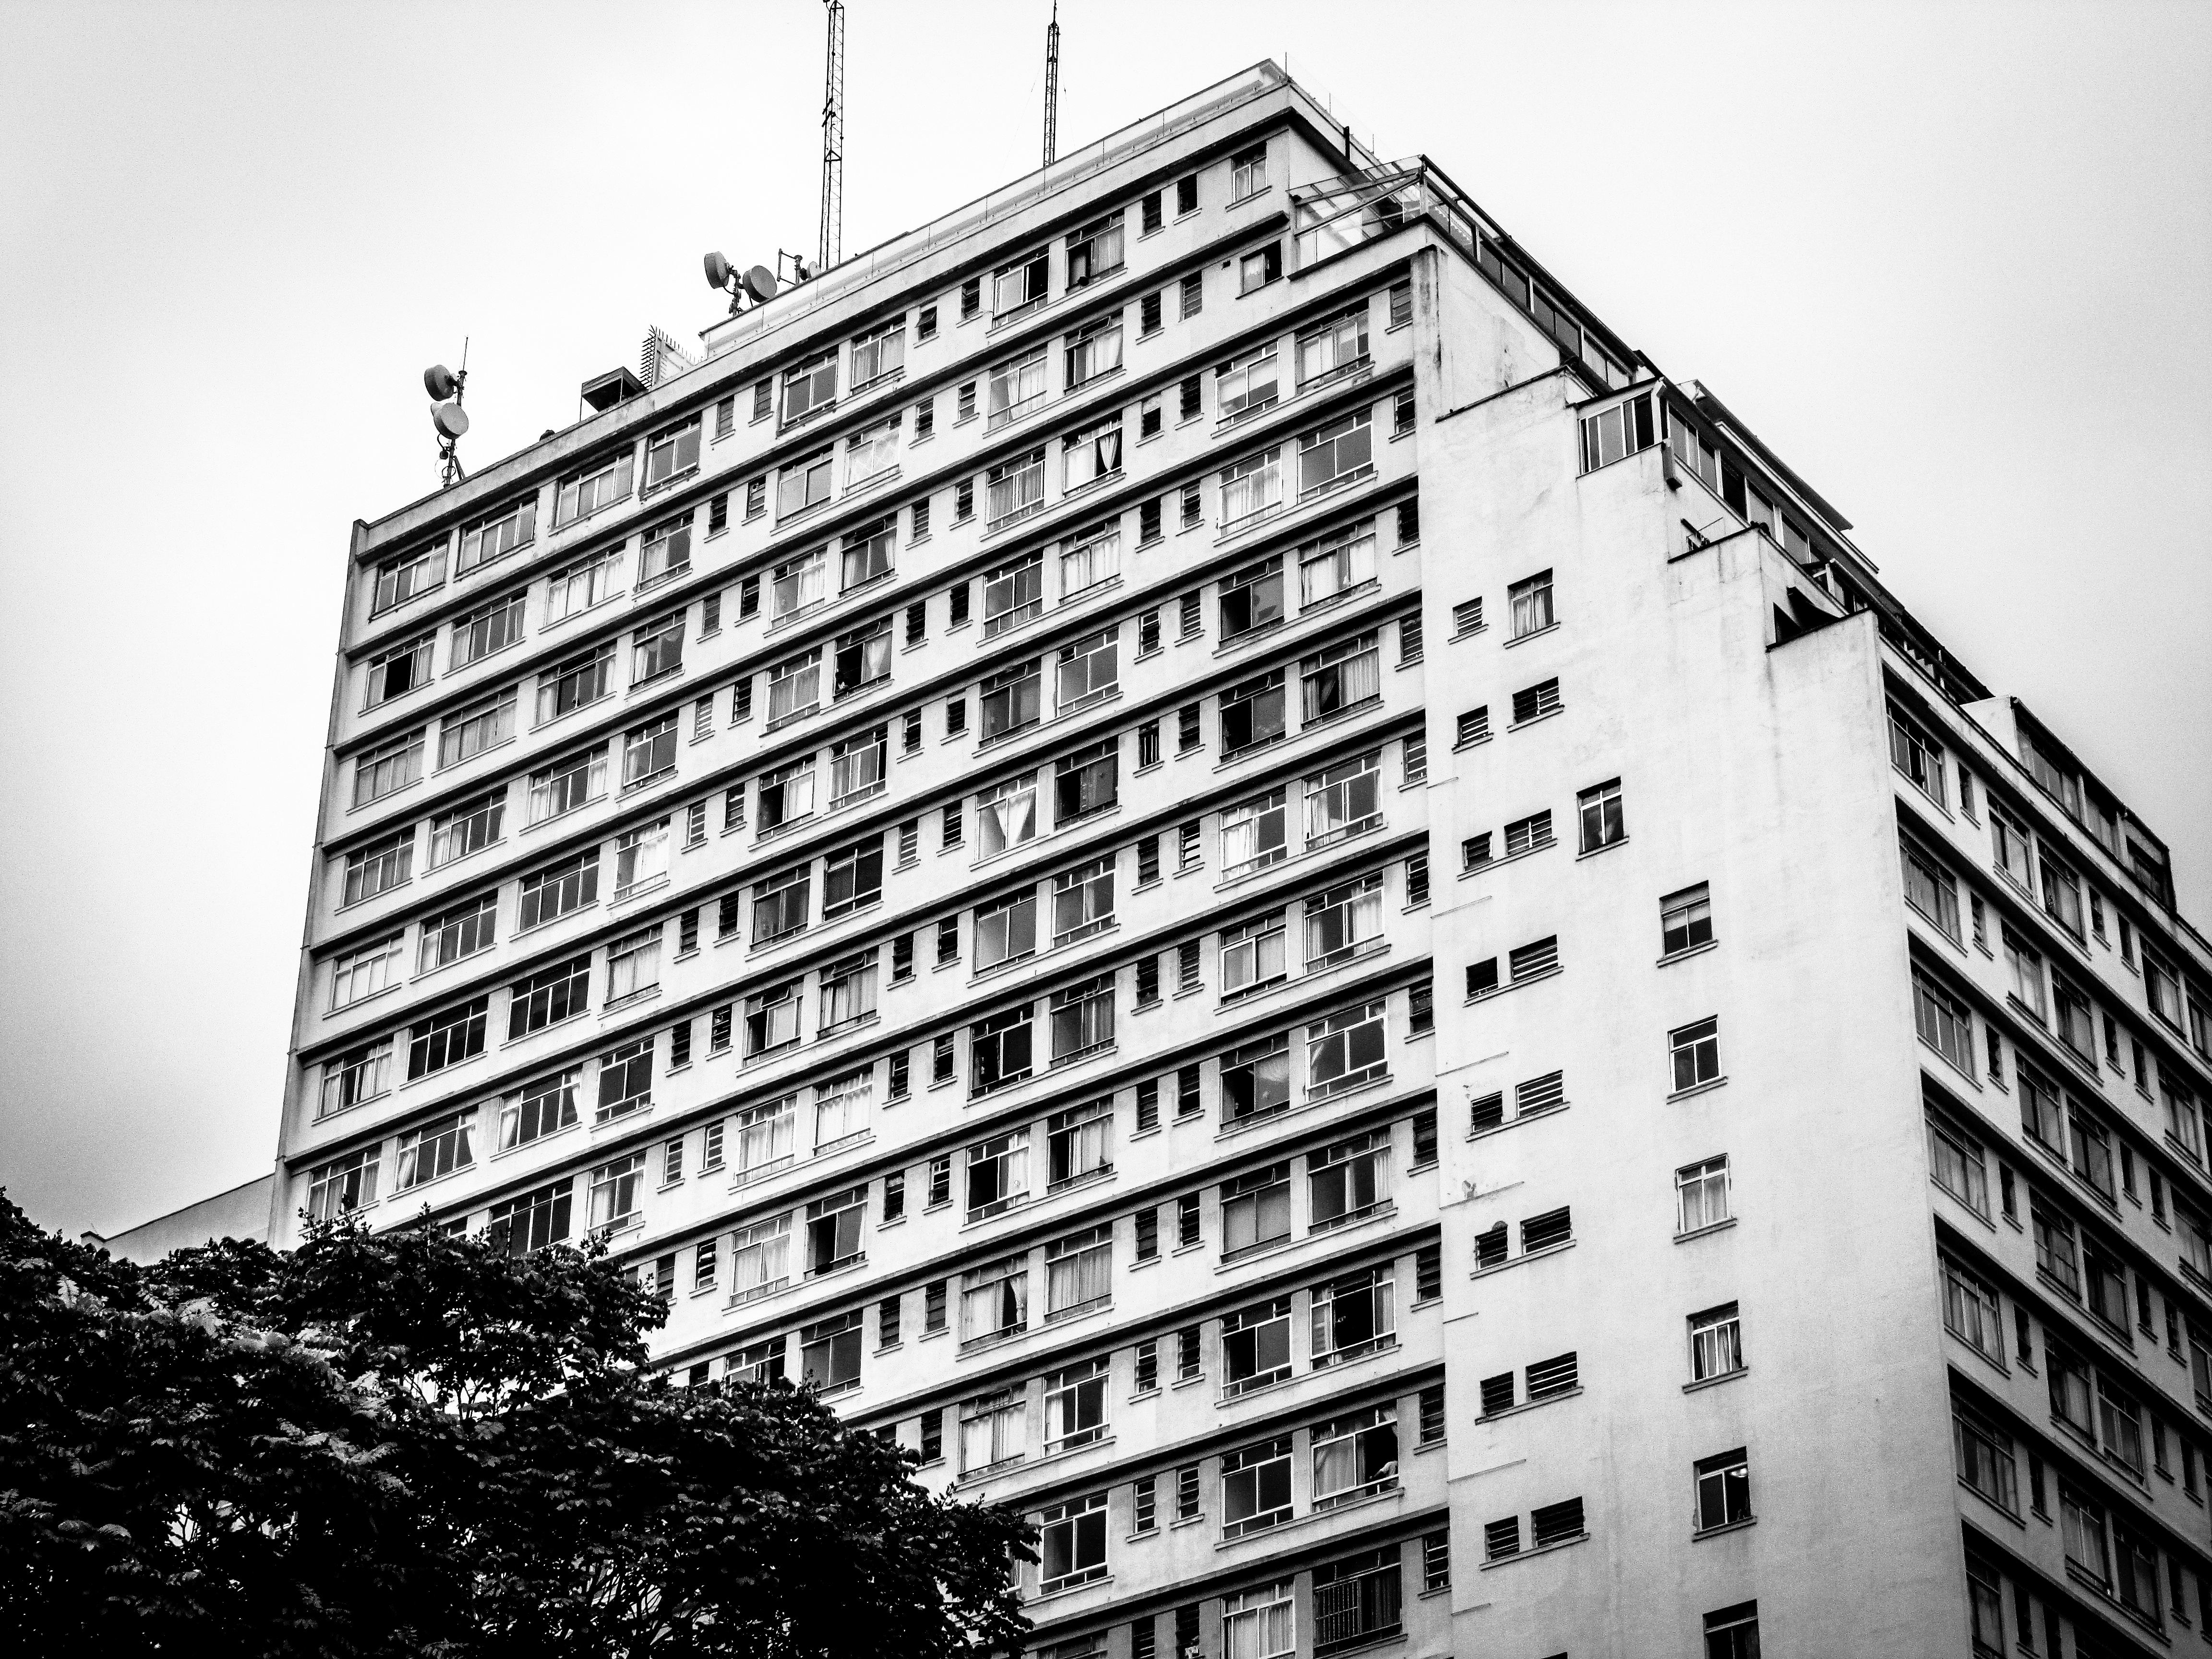
black and white, architecture, building, city, skyscraper, urban, cityscape, downtown, construction, line, facade, monochrome, tower block, metropolis, condominium, neighbourhood, urban area, monochrome photography, residential area, human settlement, brutalist architecture